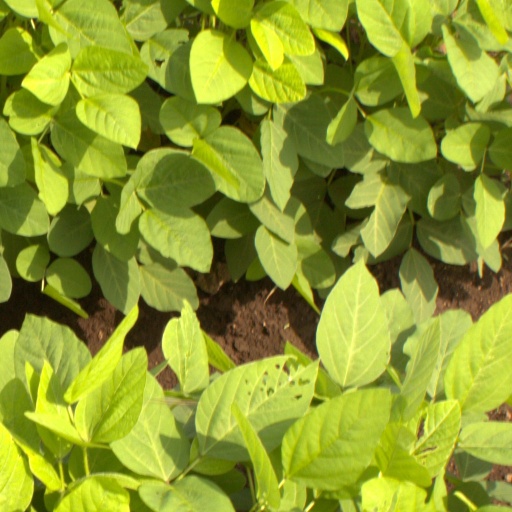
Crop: soybean